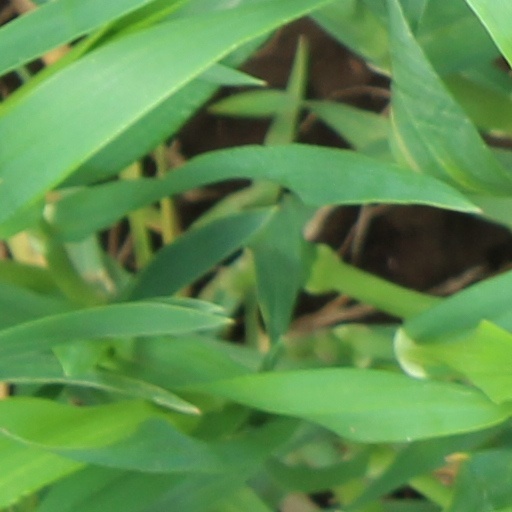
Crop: wheat